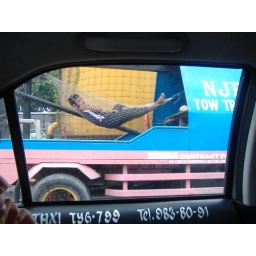
man sleeping in hammock at the back of truck - Manila